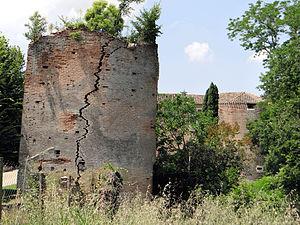
Piquecos est une commune française située dans le département de Tarn-et-Garonne, en région Occitanie.